Jean Perrin

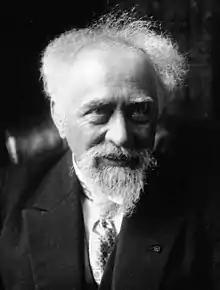
Perrin in 1926

Jean Baptiste Perrin (30 September 1870 – 17 April 1942) was a French atomic physicist who, in his studies of the Brownian motion of minute particles suspended in liquids (sedimentation equilibrium), verified Albert Einstein's explanation of this phenomenon and thereby confirmed the atomic nature of matter. For this achievement, he was honoured with the Nobel Prize in Physics in 1926.